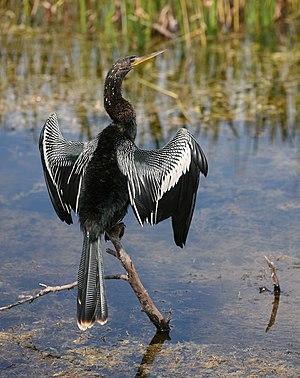
Le fleuve Saint Johns est le plus long cours d'eau de l'État américain de la Floride. Utilisé essentiellement pour le transport de marchandises et les loisirs, il s'étend sur une longueur de 500 kilomètres en serpentant à travers ou à la frontière de douze comtés. La dénivellation de sa source à son embouchure est d'environ 9,1 mètres comme la plupart des cours d'eau en Floride, ce qui fait que le Saint Johns a un débit très lent d'environ 0,5 kilomètres par heure, décrit comme « paresseux ». Le fleuve compte parmi les rares cours d'eau aux États-Unis à avoir un lit se dirigeant vers le nord. De nombreux lacs sont formés par le fleuve ou s'y déversent et la largeur maximale de son lit est de 4,8 kilomètres, couvrant plusieurs kilomètres entre Palatka et Jacksonville, cette dernière ville étant la plus grande zone urbaine sur le fleuve. Le point le plus étroit du lit se trouve à sa source, un marais non navigable dans le comté d'Indian River. En tout, 3,5 millions de personnes vivent dans le bassin versant du Saint Johns, lequel est dans les faits composés de trois grands bassins et deux zones hydrographiques associées : le lac George et la rivière Oklawaha.